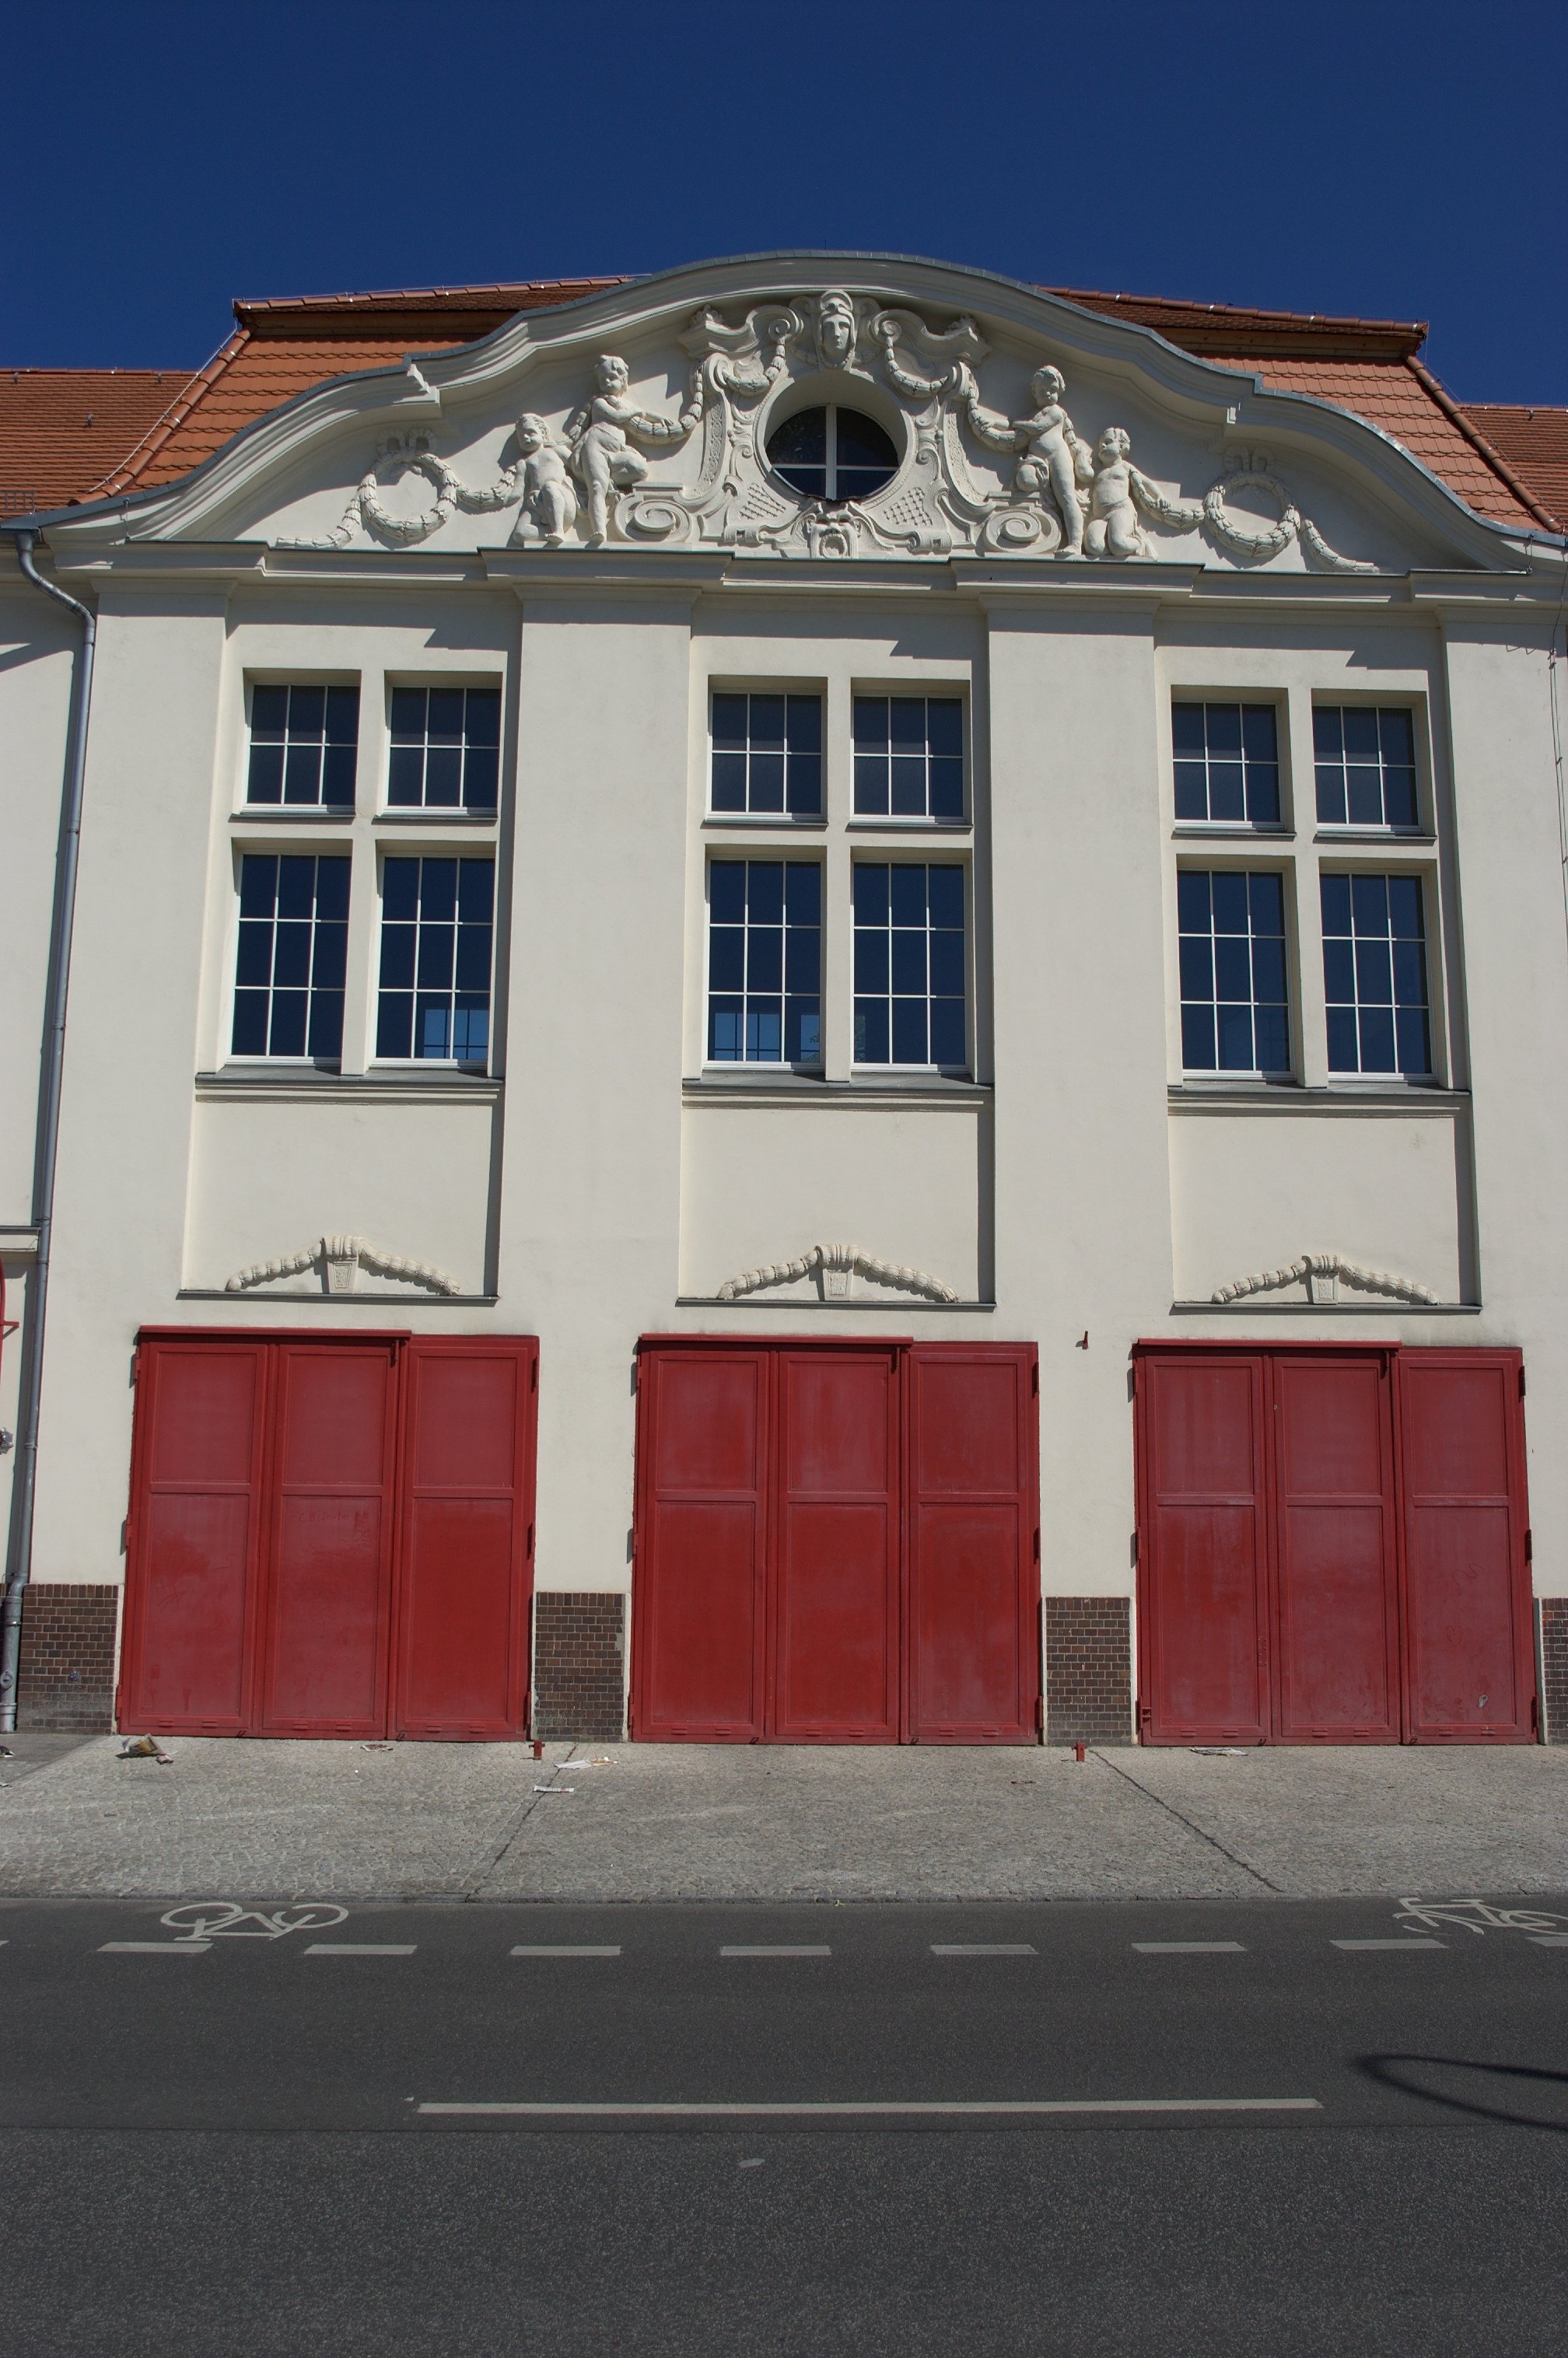
architecture, house, window, building, home, downtown, facade, 2011, rawtherapee, germany, deutschland, berlin, pentax, 20mm, lenstagged, steffenzahn, guessedberlin, k100d, justpentax, iamflickr, cosina, voigtlander, skopar, colorskopar, cv20, colorskopar20mmf35slii, 20mmf35slii, voigtlander20mm, cv2035, skopar20mmf35, gwbmholz, cosinavoigtl nder, cosinavoigtl ndercolorskopar20mmf35, voigtl nder20mmf35colorskoparslii, voigtl nder20mmf35, urban area, residential area